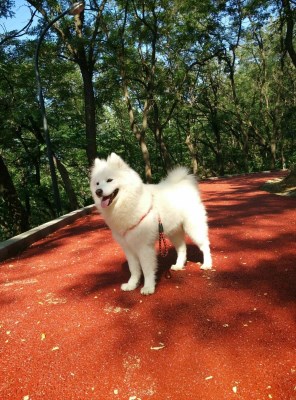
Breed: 2192-n000088-Samoyed